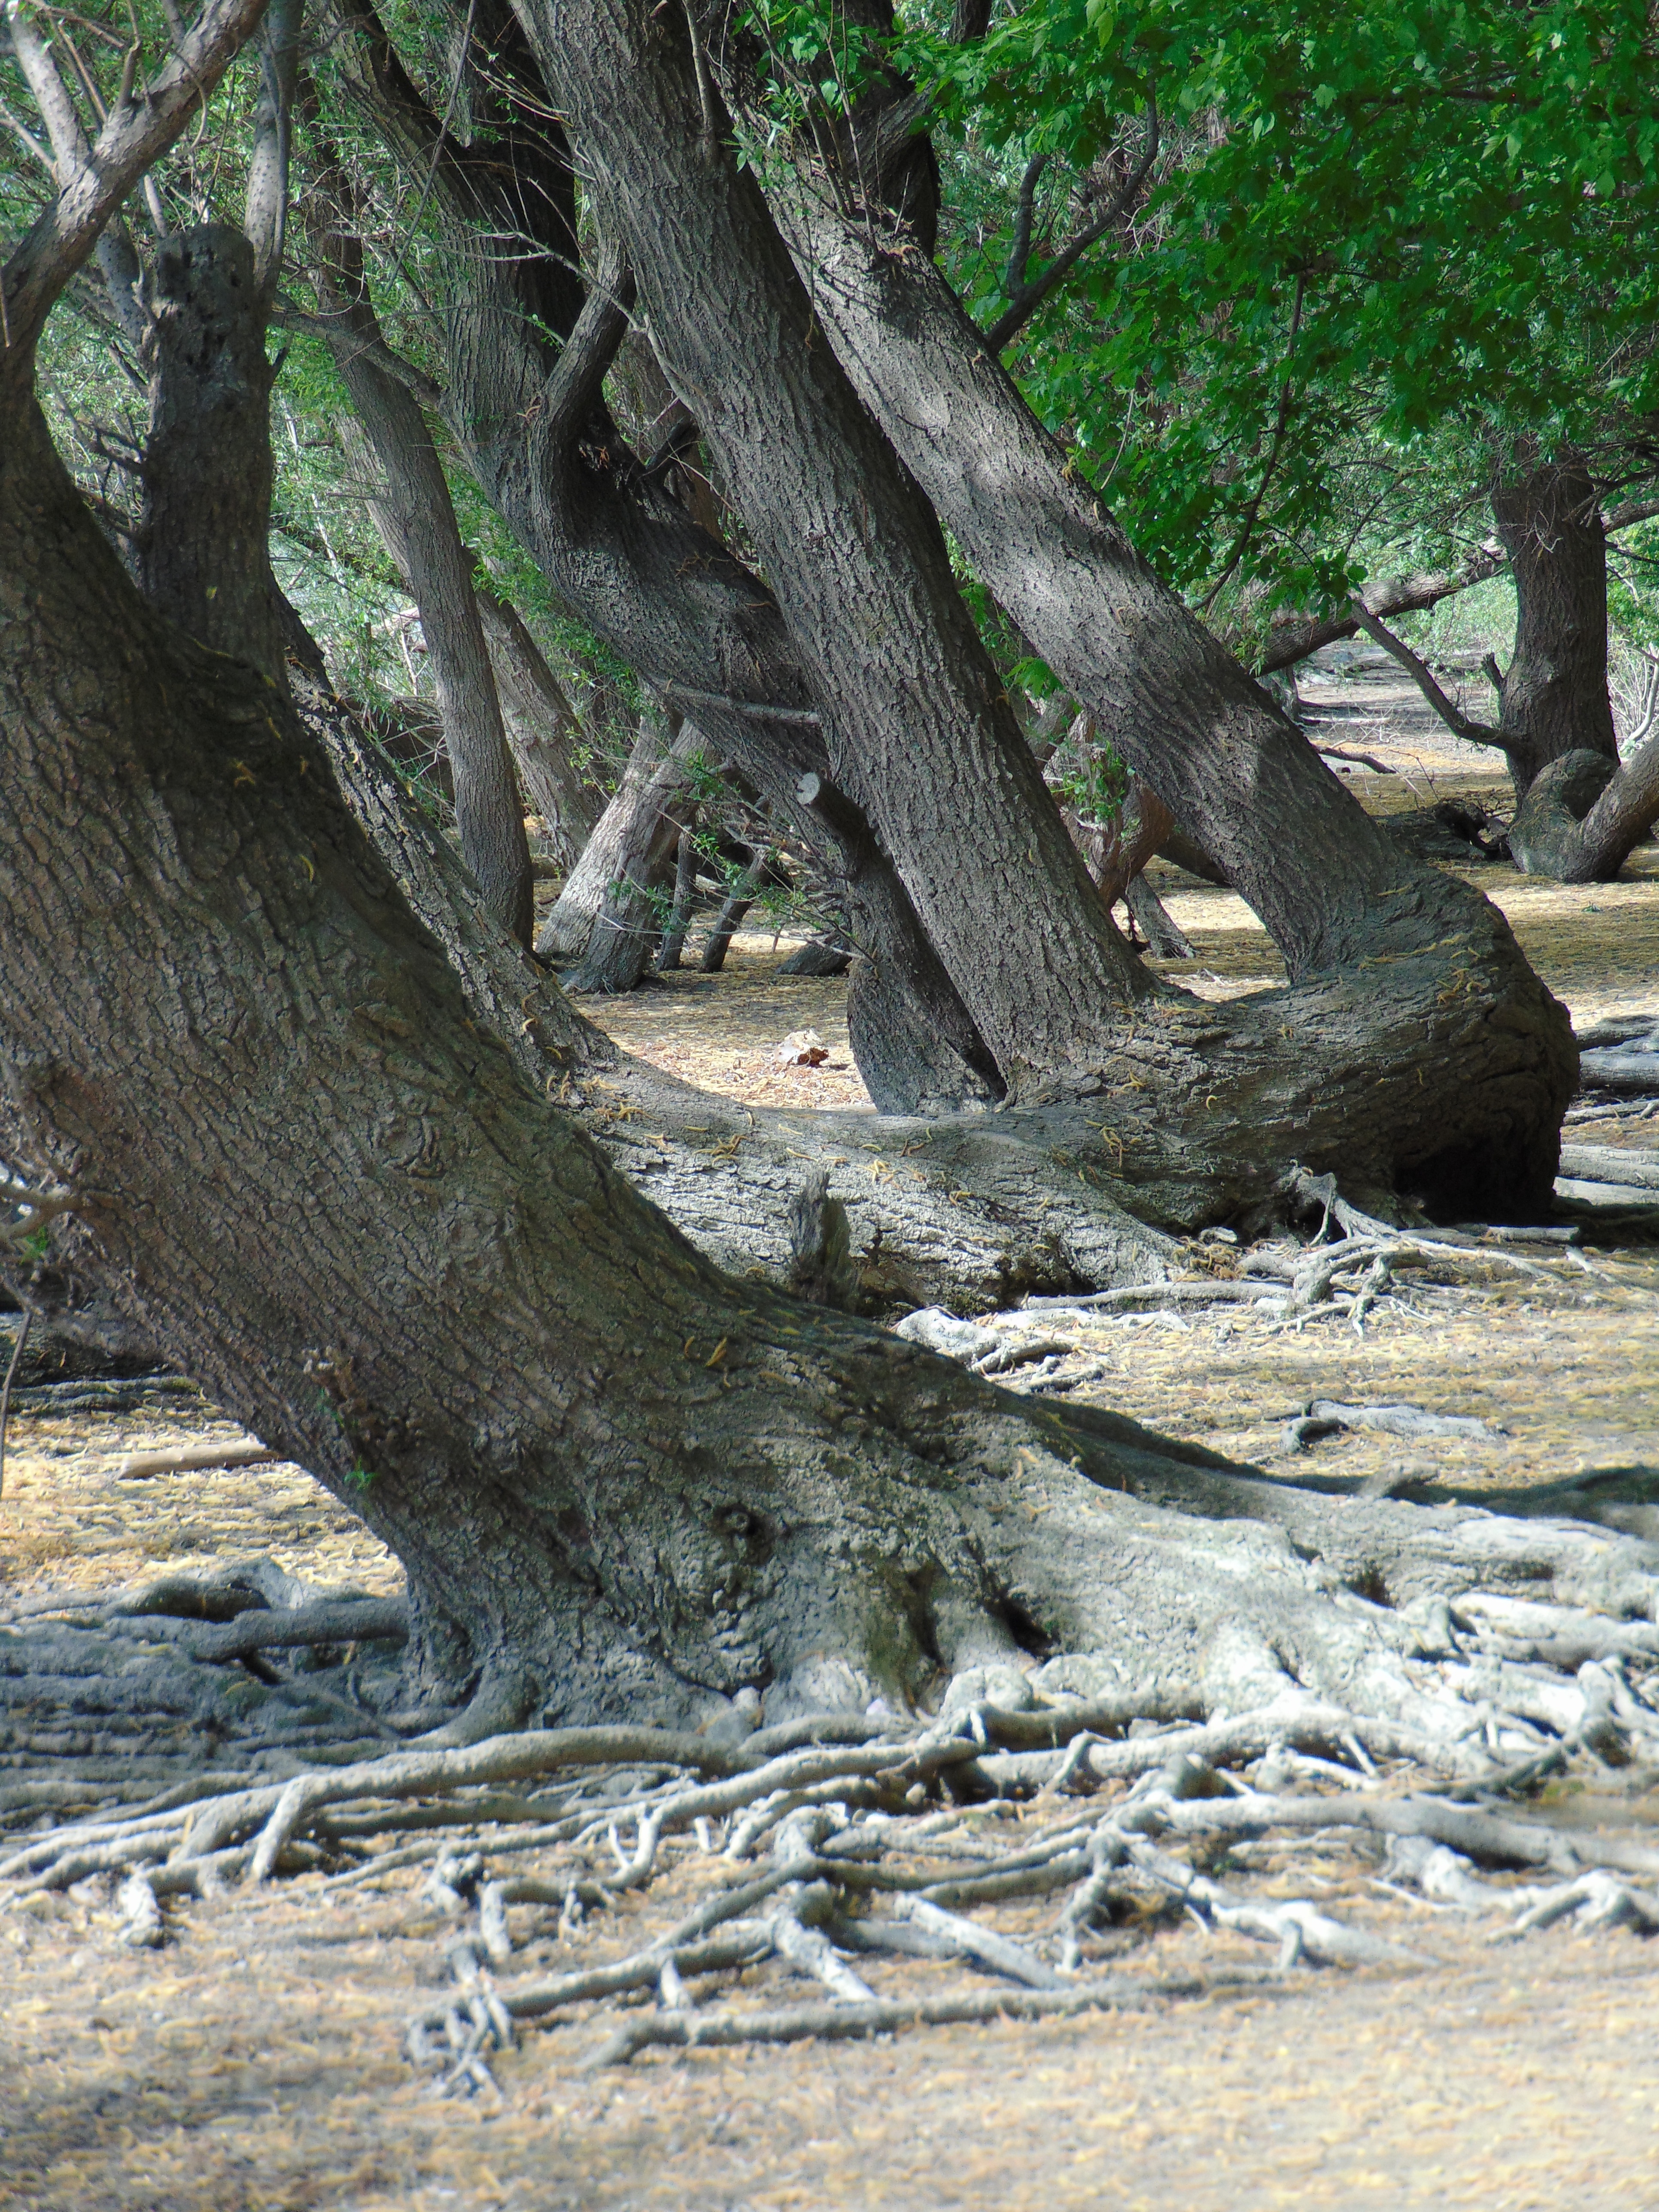
tree, rock, wilderness, plant, wood, trunk, part, stream, trees, geology, roots, woody plant